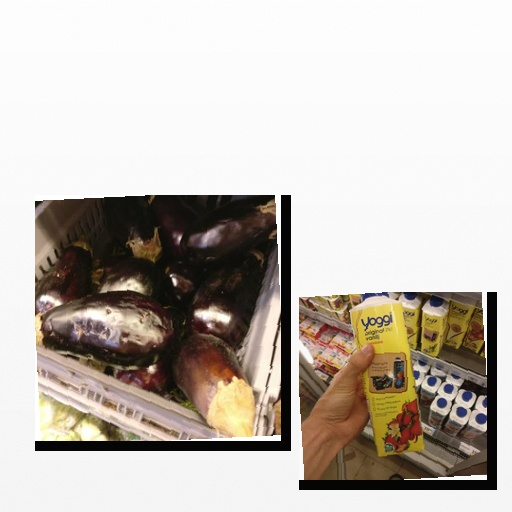
Food items: strawberry_yogurt, eggplant